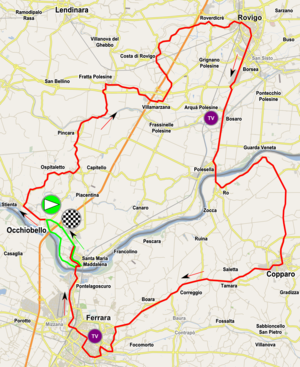
La 28ᵉ édition du Tour d'Italie féminin a lieu du 1ᵉʳ au 9 juillet 2017. La course fait partie de l'UCI World Tour féminin. Le parcours démarre du Nord-Est de l'Italie à Aquilée et se termine près de Naples à Torre del Greco.